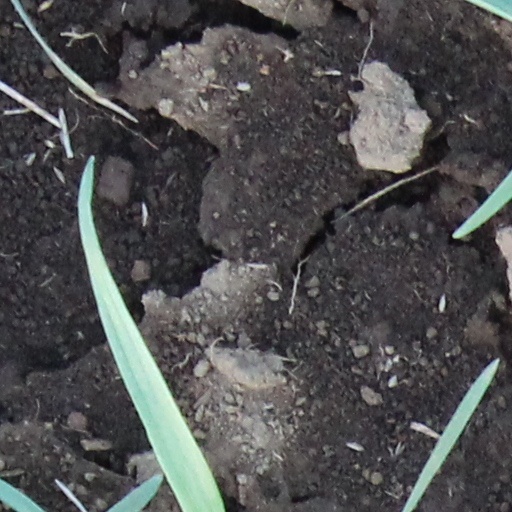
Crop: wheat